Primary life support system

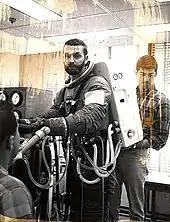
James P. Lucas testing the PLSS at Houston Flight Center

The PLSS was high, wide, and deep. It was tested at the Houston Flight Center by James P. Lucas, working for Hamilton Standard, and by various astronauts in neutral buoyancy tanks at Dallas. It was tested in space for the first time by Rusty Schweickart in a stand-up EVA in Earth orbit on Apollo 9. His PLSS weighed on Earth, but only 14 lb (equivalent to the Earth weight of ) on the Moon. The OPS weighed on Earth (6.8 lb (equivalent to the Earth weight of ) on the Moon).